Clyde Kennard

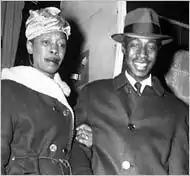
Kennard, then terminally ill, meeting sister Sara Tarpley on arrival in Chicago after release in 1963.

Clyde Kennard (June 12, 1927July 4, 1963) was an American Korean War veteran and civil rights leader from Hattiesburg, Mississippi. In the 1950s, he attempted several times to enroll at the all-white Mississippi Southern College (now the University of Southern Mississippi) to complete his undergraduate degree started at the University of Chicago. Although the United States Supreme Court had ruled in 1954 that segregation of public schools was unconstitutional, the college rejected him. Kennard was among the thousands of local activists in the 1940s and 1950s who pressed for their rights.